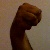
The image shows a hand gesture representing the letter 'M' in Indian Sign Language.